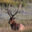
Label: deer